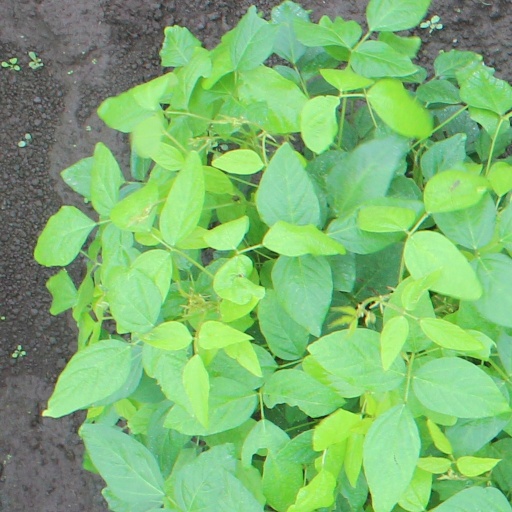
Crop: soybean